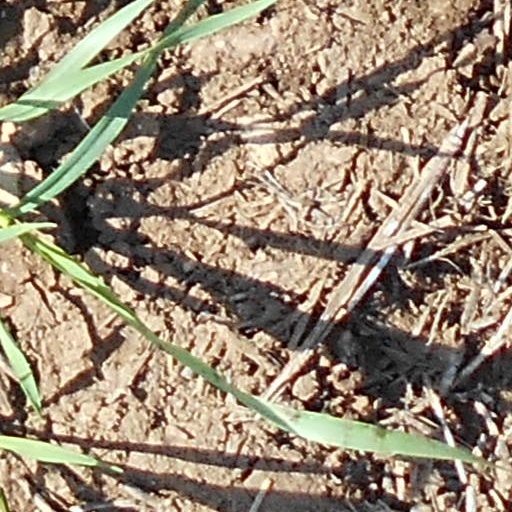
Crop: wheat